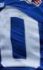
Number: 0